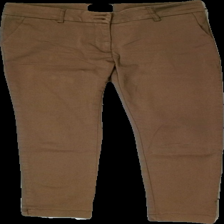
View: front
Type: Trousers
Category: Ladies
Brand: Not in the list
Brand text on label: i say
Colors: Brown
Material: 100% cotton
Cut: Regular
Size: 36
Price range: <50
Recommended usage: Recycle
Description: Brown trousers from i say, size 36. Okay condition.
Comment: washed out color